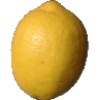
Label: Lemon 1